Sana Anarkulova

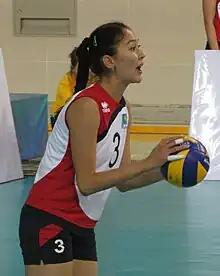
Anarkulova in 2012

Sana Maksutovna Anarkulova (née Jarlagassova, , born 21 July 1989) is a Kazakhstani volleyball player. She is a member of the Kazakhstan women's national volleyball team and played for Zhetysu Almaty in 2014. She was part of the Kazakhstani national team at the 2010 FIVB Volleyball Women's World Championship in Japan. and at the 2014 FIVB Volleyball Women's World Championship in Italy.